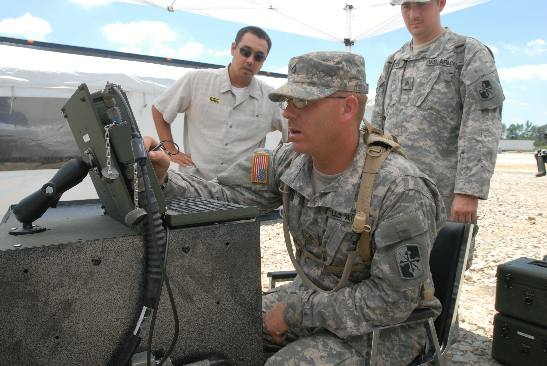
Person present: Yes